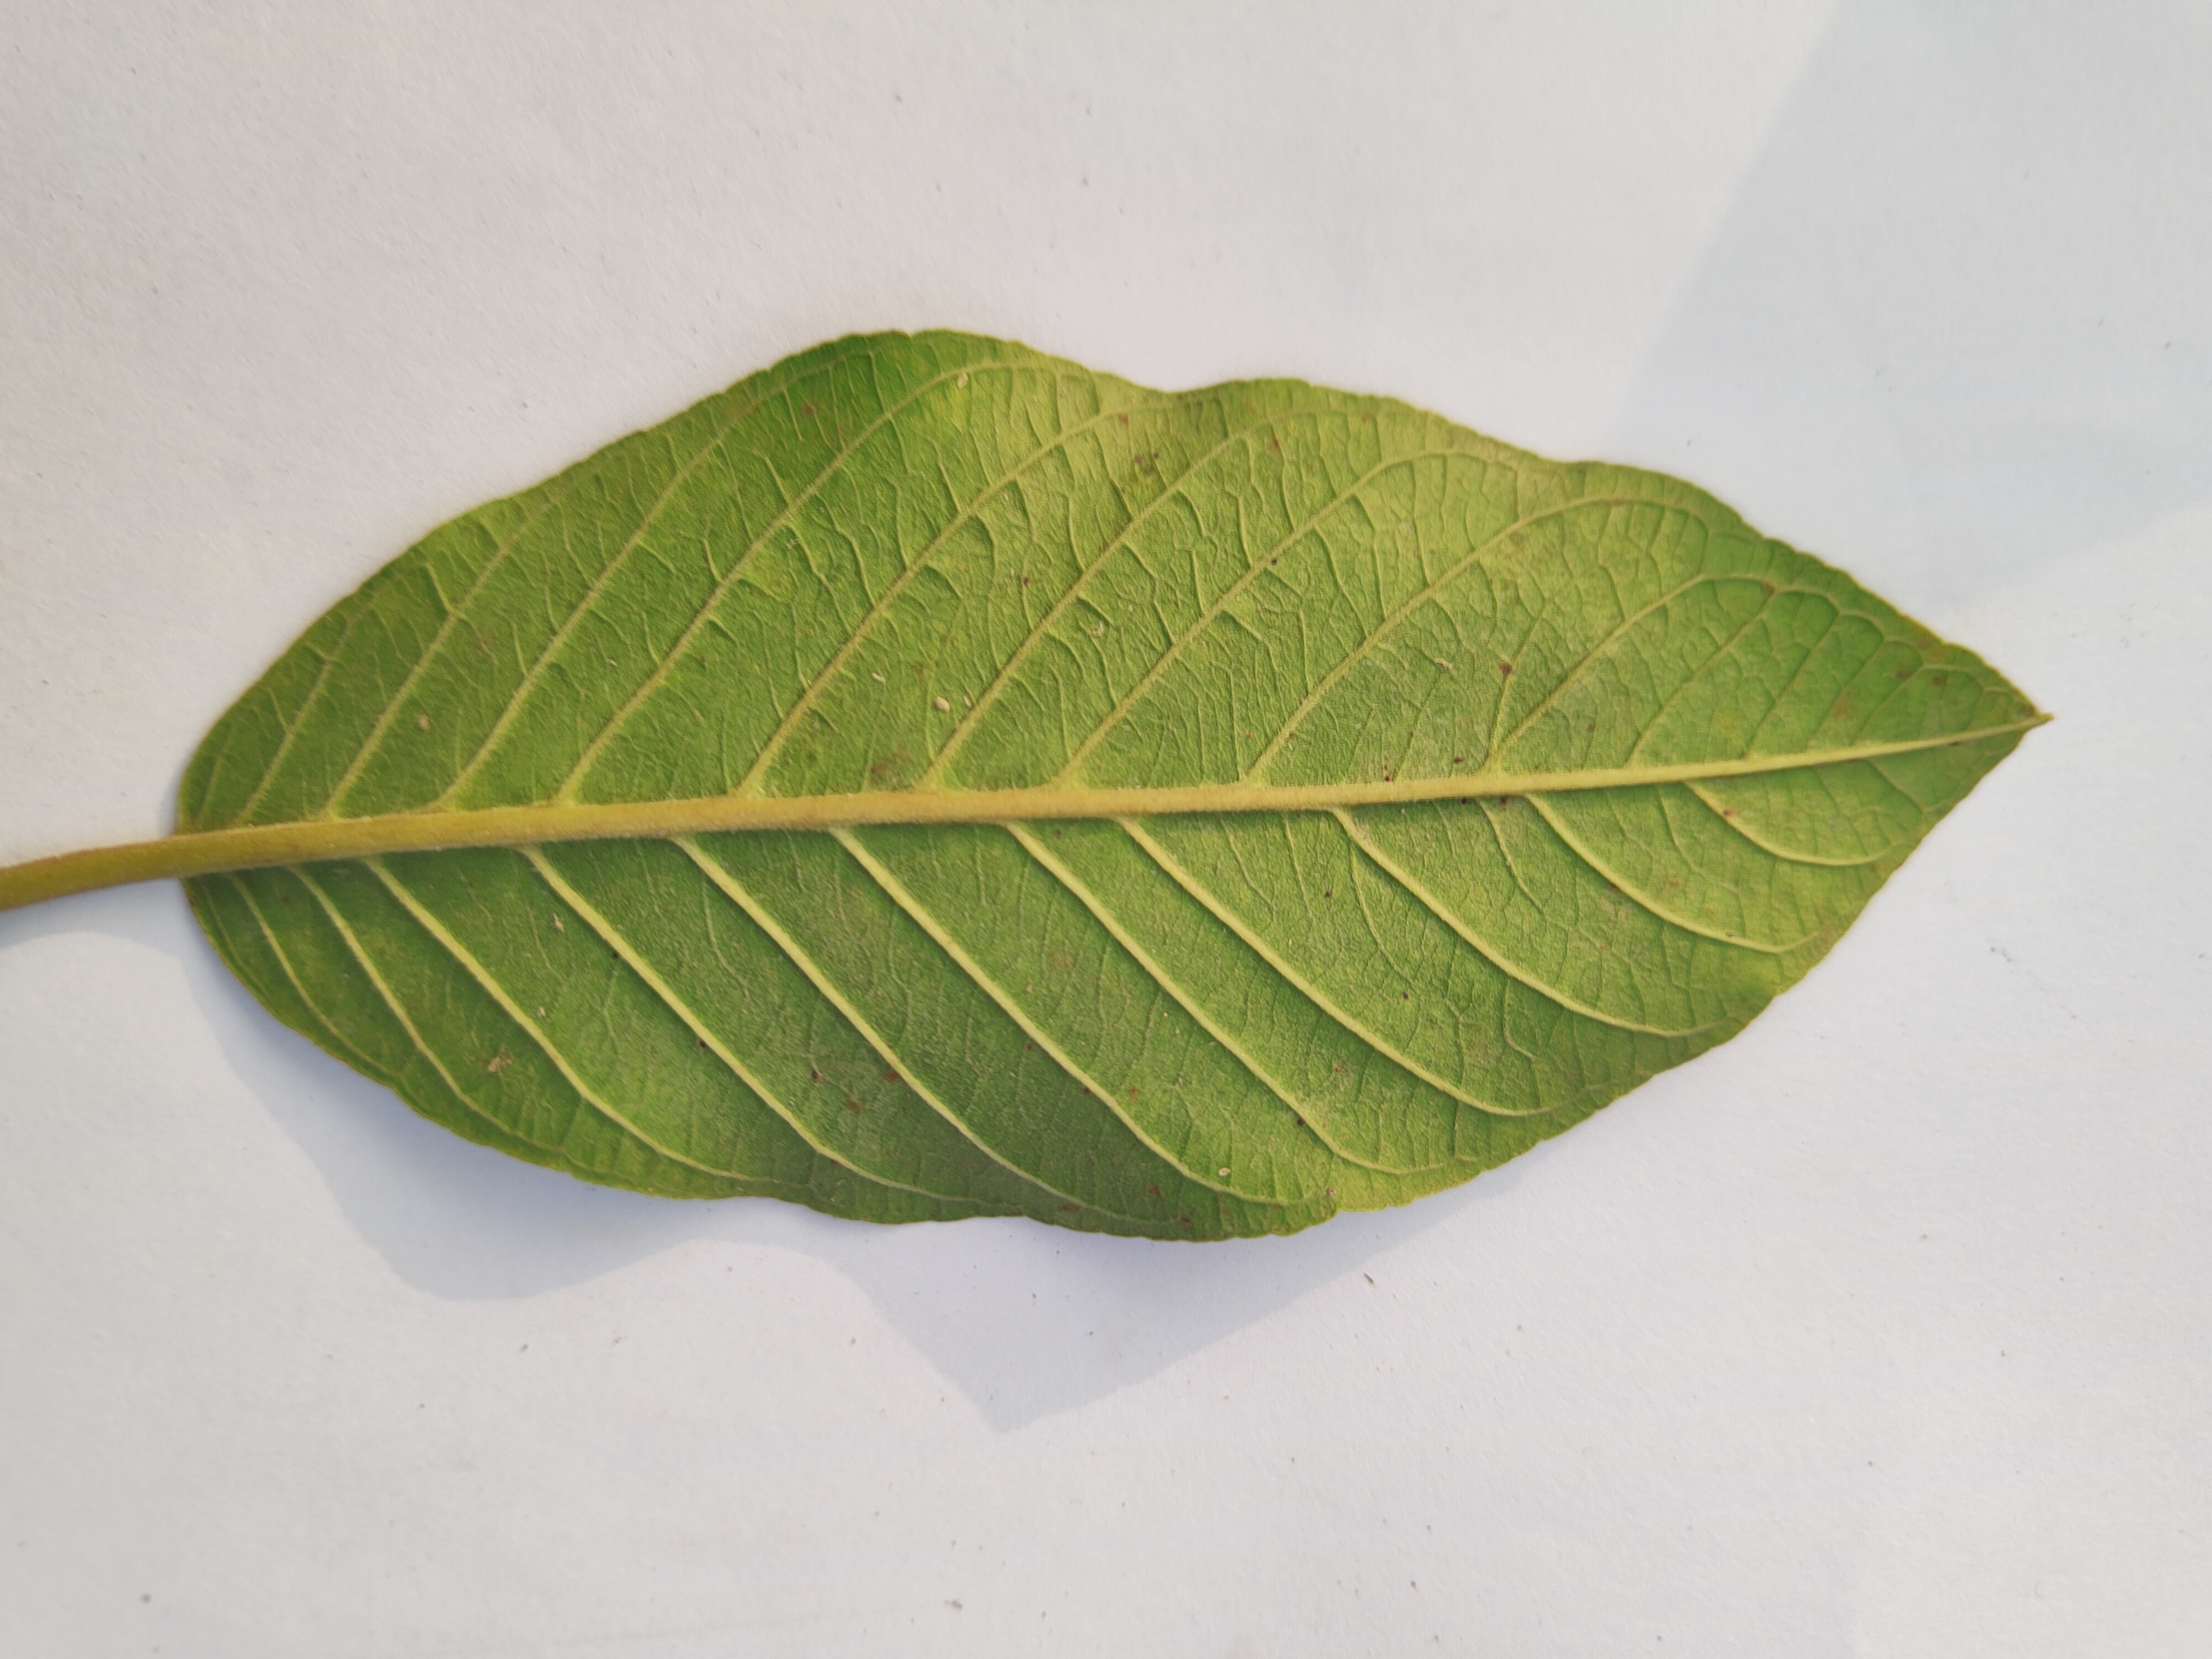
Leaf variety: Guava